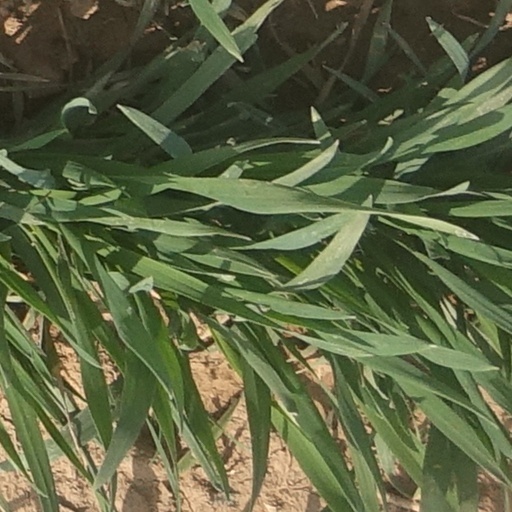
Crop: wheat